120 North LaSalle

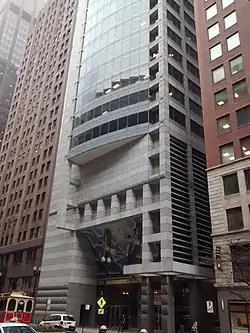

120 North LaSalle is a 501 ft (153m) high-rise office building in Chicago, Illinois. It was constructed from 1989 to 1992. It is the 89th tallest building in the city.